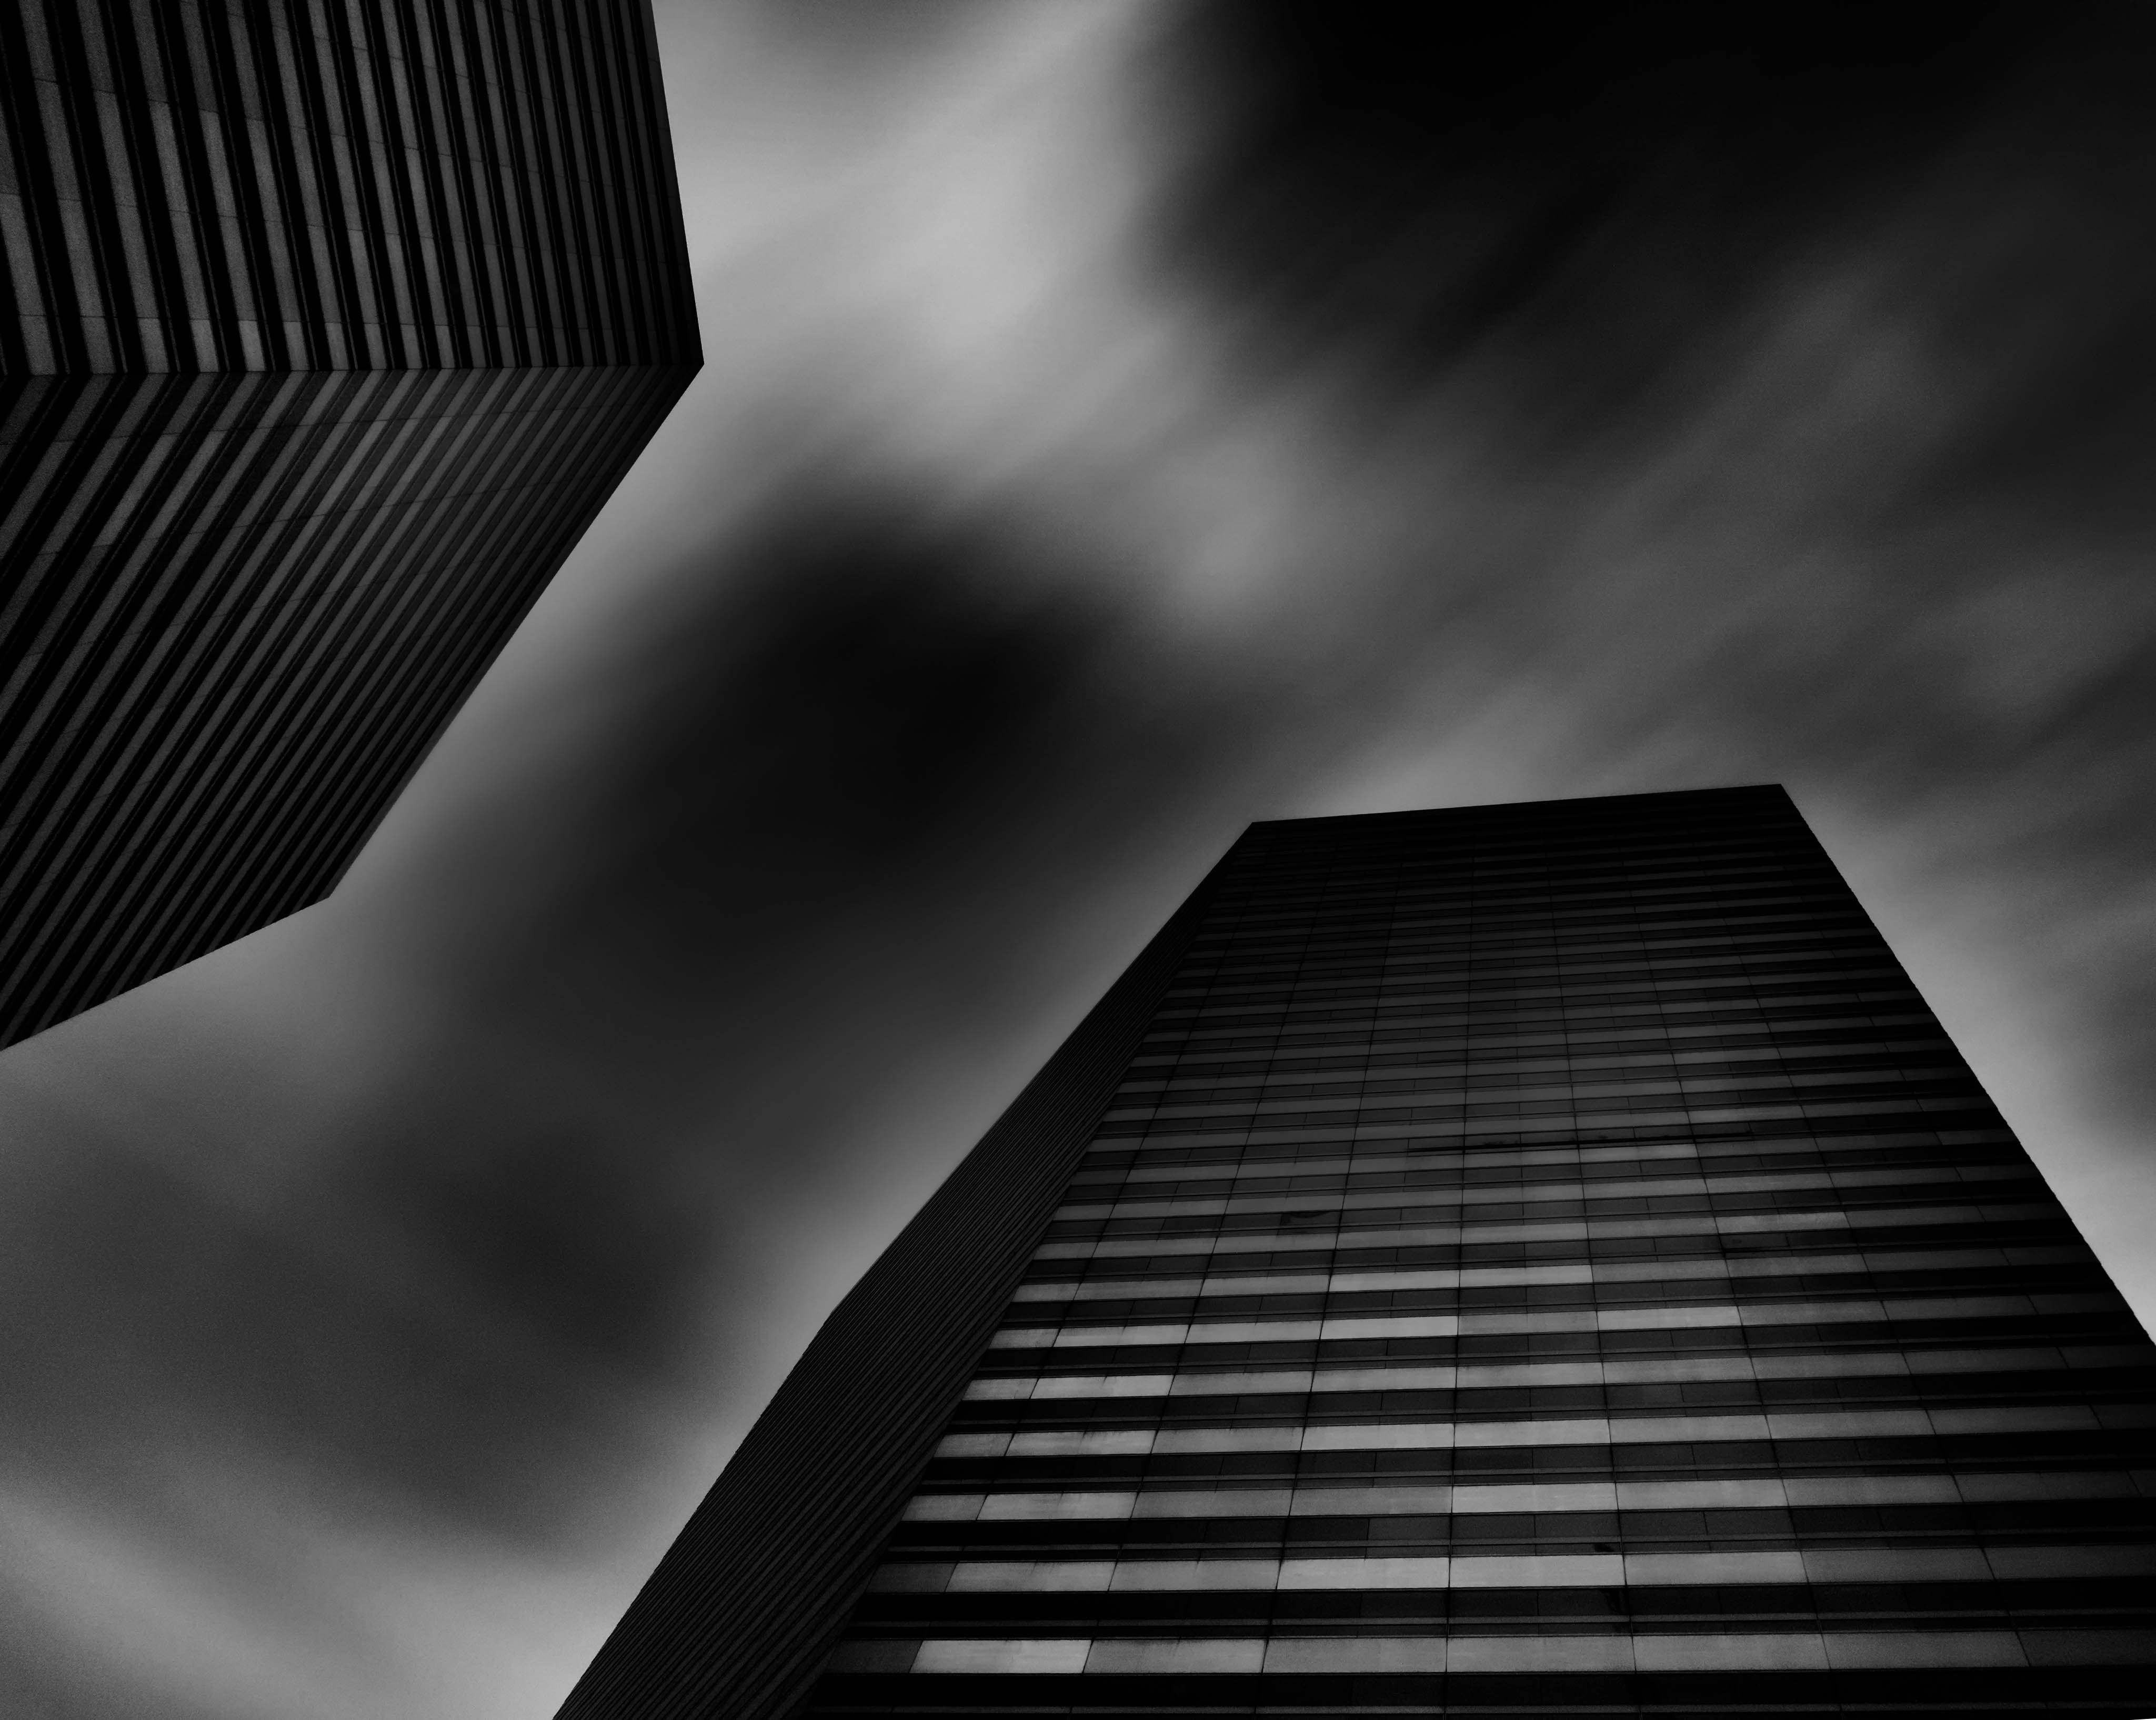
light, cloud, black and white, architecture, sky, white, night, sunlight, atmosphere, skyscraper, line, reflection, darkness, black, monochrome, blackandwhite, symmetry, sony, longexposure, ndfilter, singapore, shape, a6000, monochrome photography